Çilingoz Nature Park

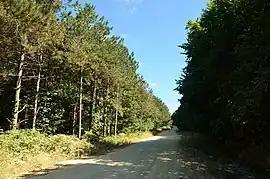
Trees in the nature park.

The nature park has a population of diverse bird species. Some of them are quail, cormorant, Eurasian woodcock, hawk, eagle-owl, woodpecker, common blackbird, stork, magpie, European goldfinch and passer. Mammals of the park are deer, roe deer, fox, European pine marten, wolf, jackal, squirrel, porcupine, hare, mole and tortoise. Fish species found in the waters of coastal area are red mullet, jack mackerel, grey mullet, bonito and thornback ray. Fish species inhabited in the sweet waters are trout, carp, European chub and eel.